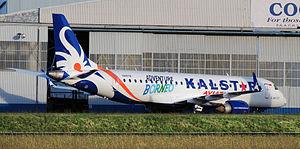
Kalstar Aviation est une compagnie aérienne basée à Serpong en Indonésie.